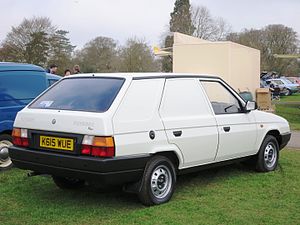
Škoda Favorit / Billeder / Serieproducerede versioner
Škoda Favorit samt stationcarudgaven Škoda Forman er en forhjulstrukket lille mellemklassebil fra det tjekkiske bilmærke Škoda Auto, som kom på markedet i 1987 og afløste Škoda 742-serien, som dog fortsat blev bygget sideløbende med Favorit frem til 1990.